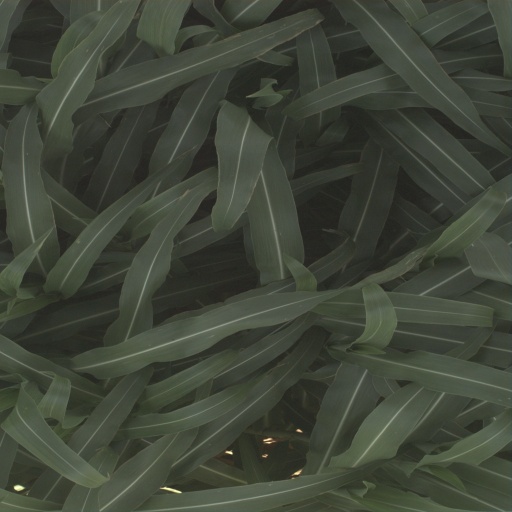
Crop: sorghum